Johann Sebastian Bach

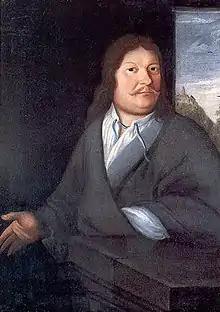
Johann Ambrosius Bach, 1685, Bach's father. Painting attributed to

Johann Sebastian Bach was born in Eisenach, the capital of the duchy of Saxe-Eisenach, in present-day Germany, on 21 March 1685 O.S. He was the eighth and youngest child of Johann Ambrosius Bach, the director of the town musicians, and Maria Elisabeth (or Lemmerhirt), daughter of a town councillor. The Bach family, traditionally traced to the patriarch Vitus "Veit" Bach, produced three to four generations of musicians in the Thuringia region, whose insular cultural climate fostered conservative musicianship, with external influences arriving mainly via the courts. Nothing is definitively known about Bach's early years before 1693; his musical education in particular is highly conjectural. His family, particularly the uncles, were all professional musicians who worked as church organists, court chamber musicians, and composers. Bach's father presumably taught him violin, Ambrosius' own primary instrument, along with basic music theory principles. One uncle, Johann Christoph Bach (1645–1693) may have introduced him to the organ, though this is debated since the uncle may not have been close to the immediate family.